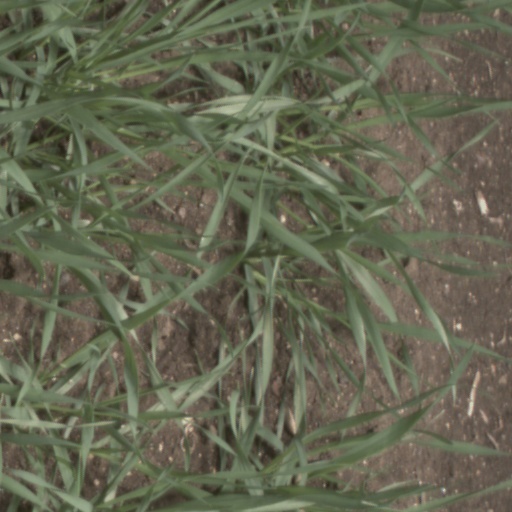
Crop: wheat